Marun River

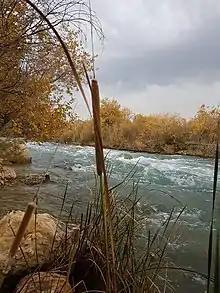
Marun River, Behbahan

The Marun River (مارون (رودخانه)) originates in the Zagros Mountains in Kohgiluyeh and Boyer-Ahmad province passes through Khuzestan province and finally flows into the Shadegan Ponds under the name of Jarahi River. The name is also spelled as "Maroun." The river is interrupted by the Marun Dam in Behbahan.